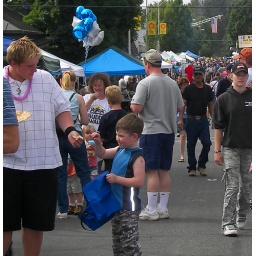
A boy is given some elephant ear to try. Santiam SummerFest 2006 in Stayton, Oregon.